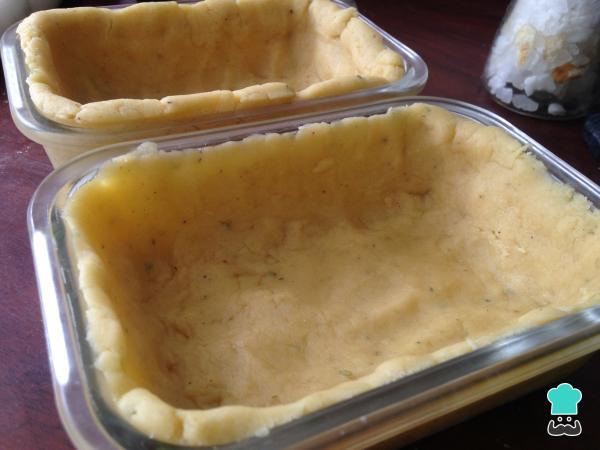
Engrasa un molde con aceite y extiende la masa ayudándote con los dedos hasta que quede de 1 cm de grosor aproximadamente. Si prefieres, puedes ayudarte con un rodillo.Truco: En el fondo del molde puedes poner nueces trituradas y queso parmesano para darle un toque aún más especial.